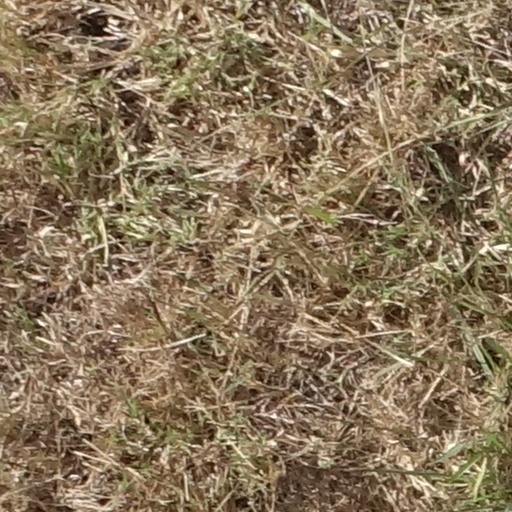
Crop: sorghum